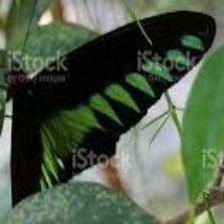
Species: BROOKES BIRDWING